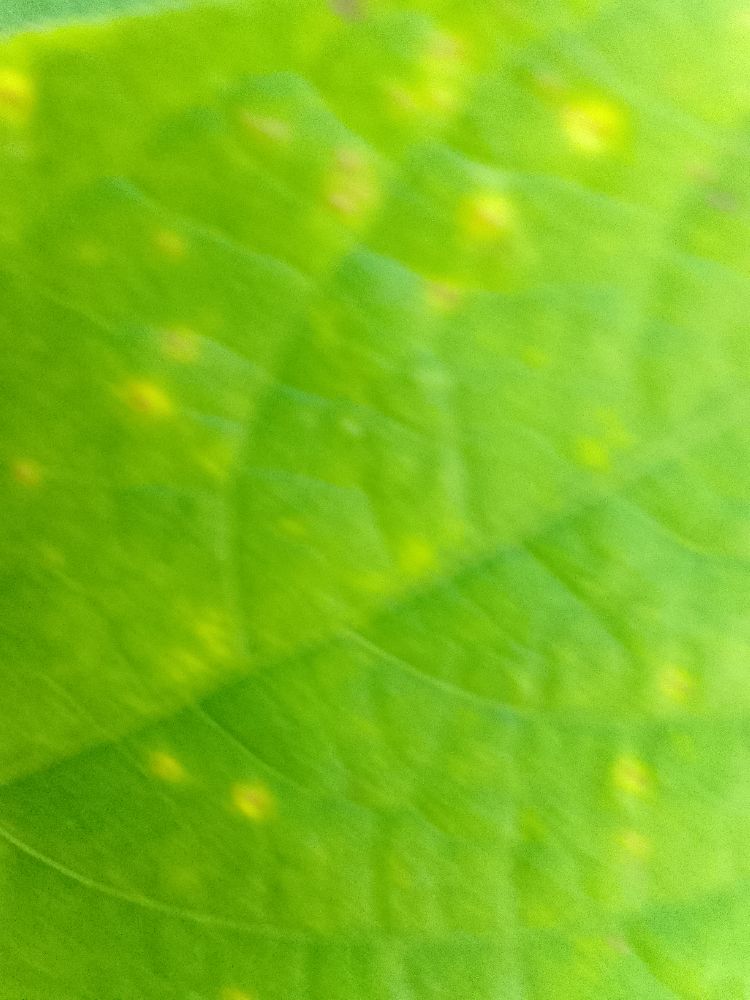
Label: rust